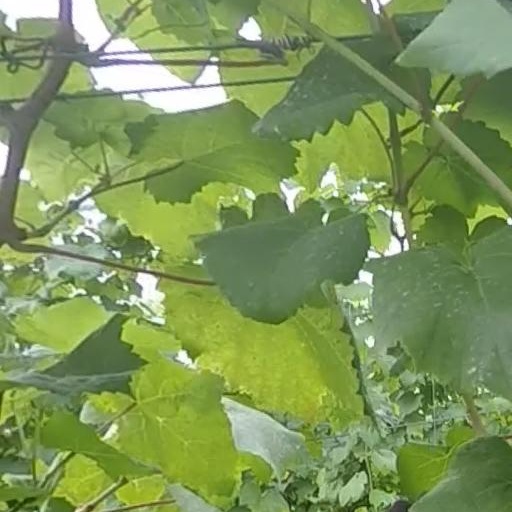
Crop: grape